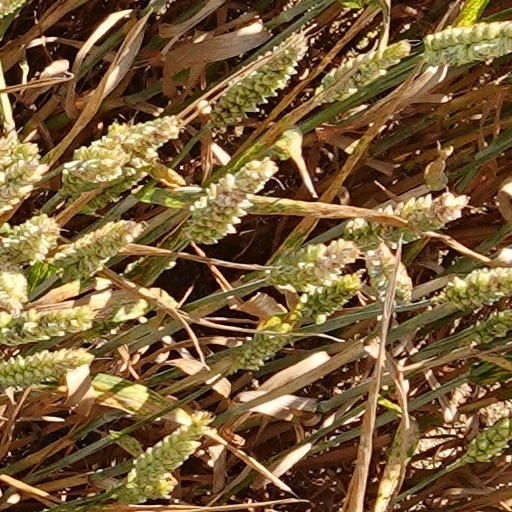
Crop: wheat